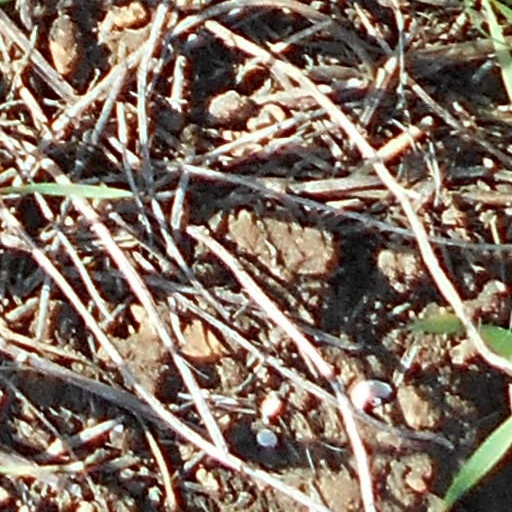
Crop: wheat